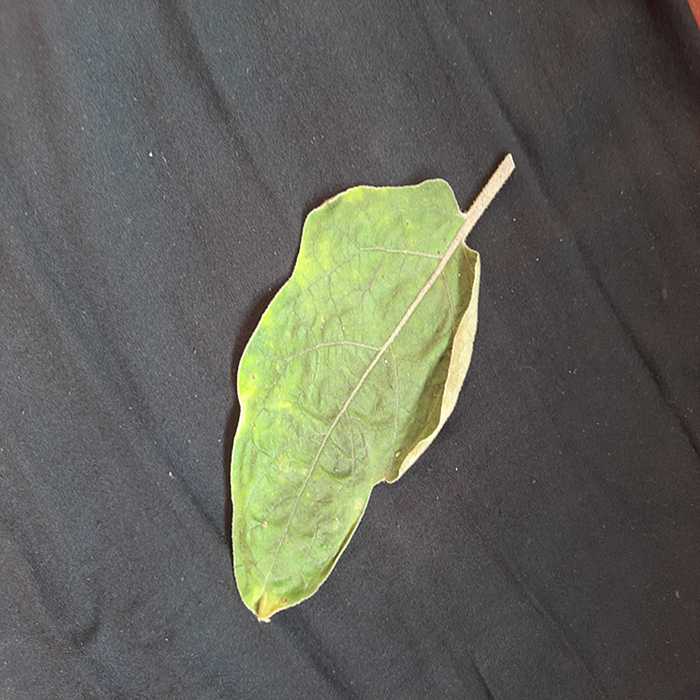
Plant: Eggplant
Label: Eggplant begomovirus